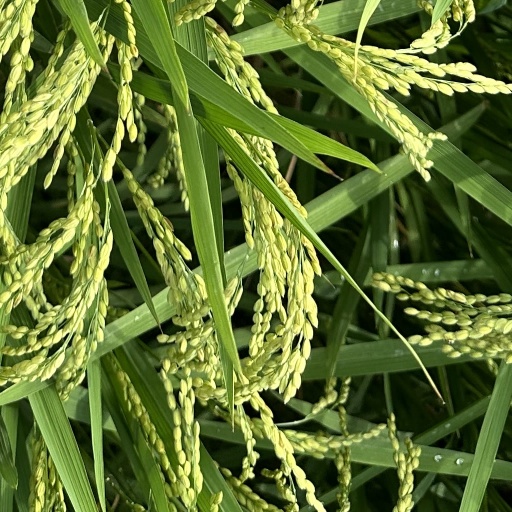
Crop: rice